House of Knýtlinga

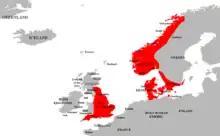
Cnut the Great's domains, in red

The Danish House of Knýtlinga (English: "House of Cnut's Descendants") was a ruling royal house in Middle Age Scandinavia and England. Its most famous king was Cnut the Great, who gave his name to this dynasty. Other notable members were Cnut's father Sweyn Forkbeard, grandfather Harald Bluetooth, and sons Harthacnut, Harold Harefoot, and Svein Knutsson. It has also been called the House of Canute, the House of Denmark, the House of Gorm, or the Jelling dynasty.